I Love Lucy

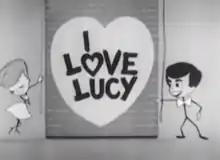
Shot of the opening animation used in season one's first 20 episodes, one of at least 13 opening animations

The opening familiar to most viewers, featuring the credits superimposed over a "heart on satin" image, was created specifically for the 1959–67 CBS daytime network rebroadcasts and subsequent syndication. As originally broadcast, the episodes opened with animated matchstick figures of Arnaz and Ball making reference to whoever the particular episode's sponsor was. These sequences were created by the animation team of William Hanna and Joseph Barbera, who declined screen credit because they were technically under exclusive contract to MGM at the time.